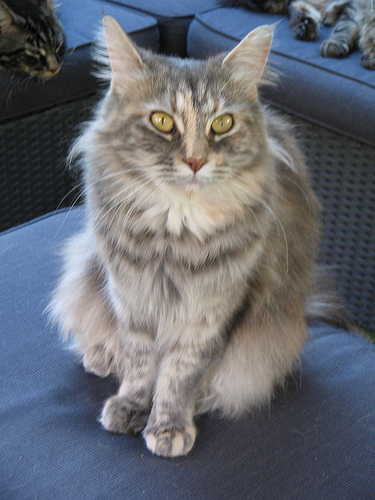
Animal: cat
Breed: maine_coon